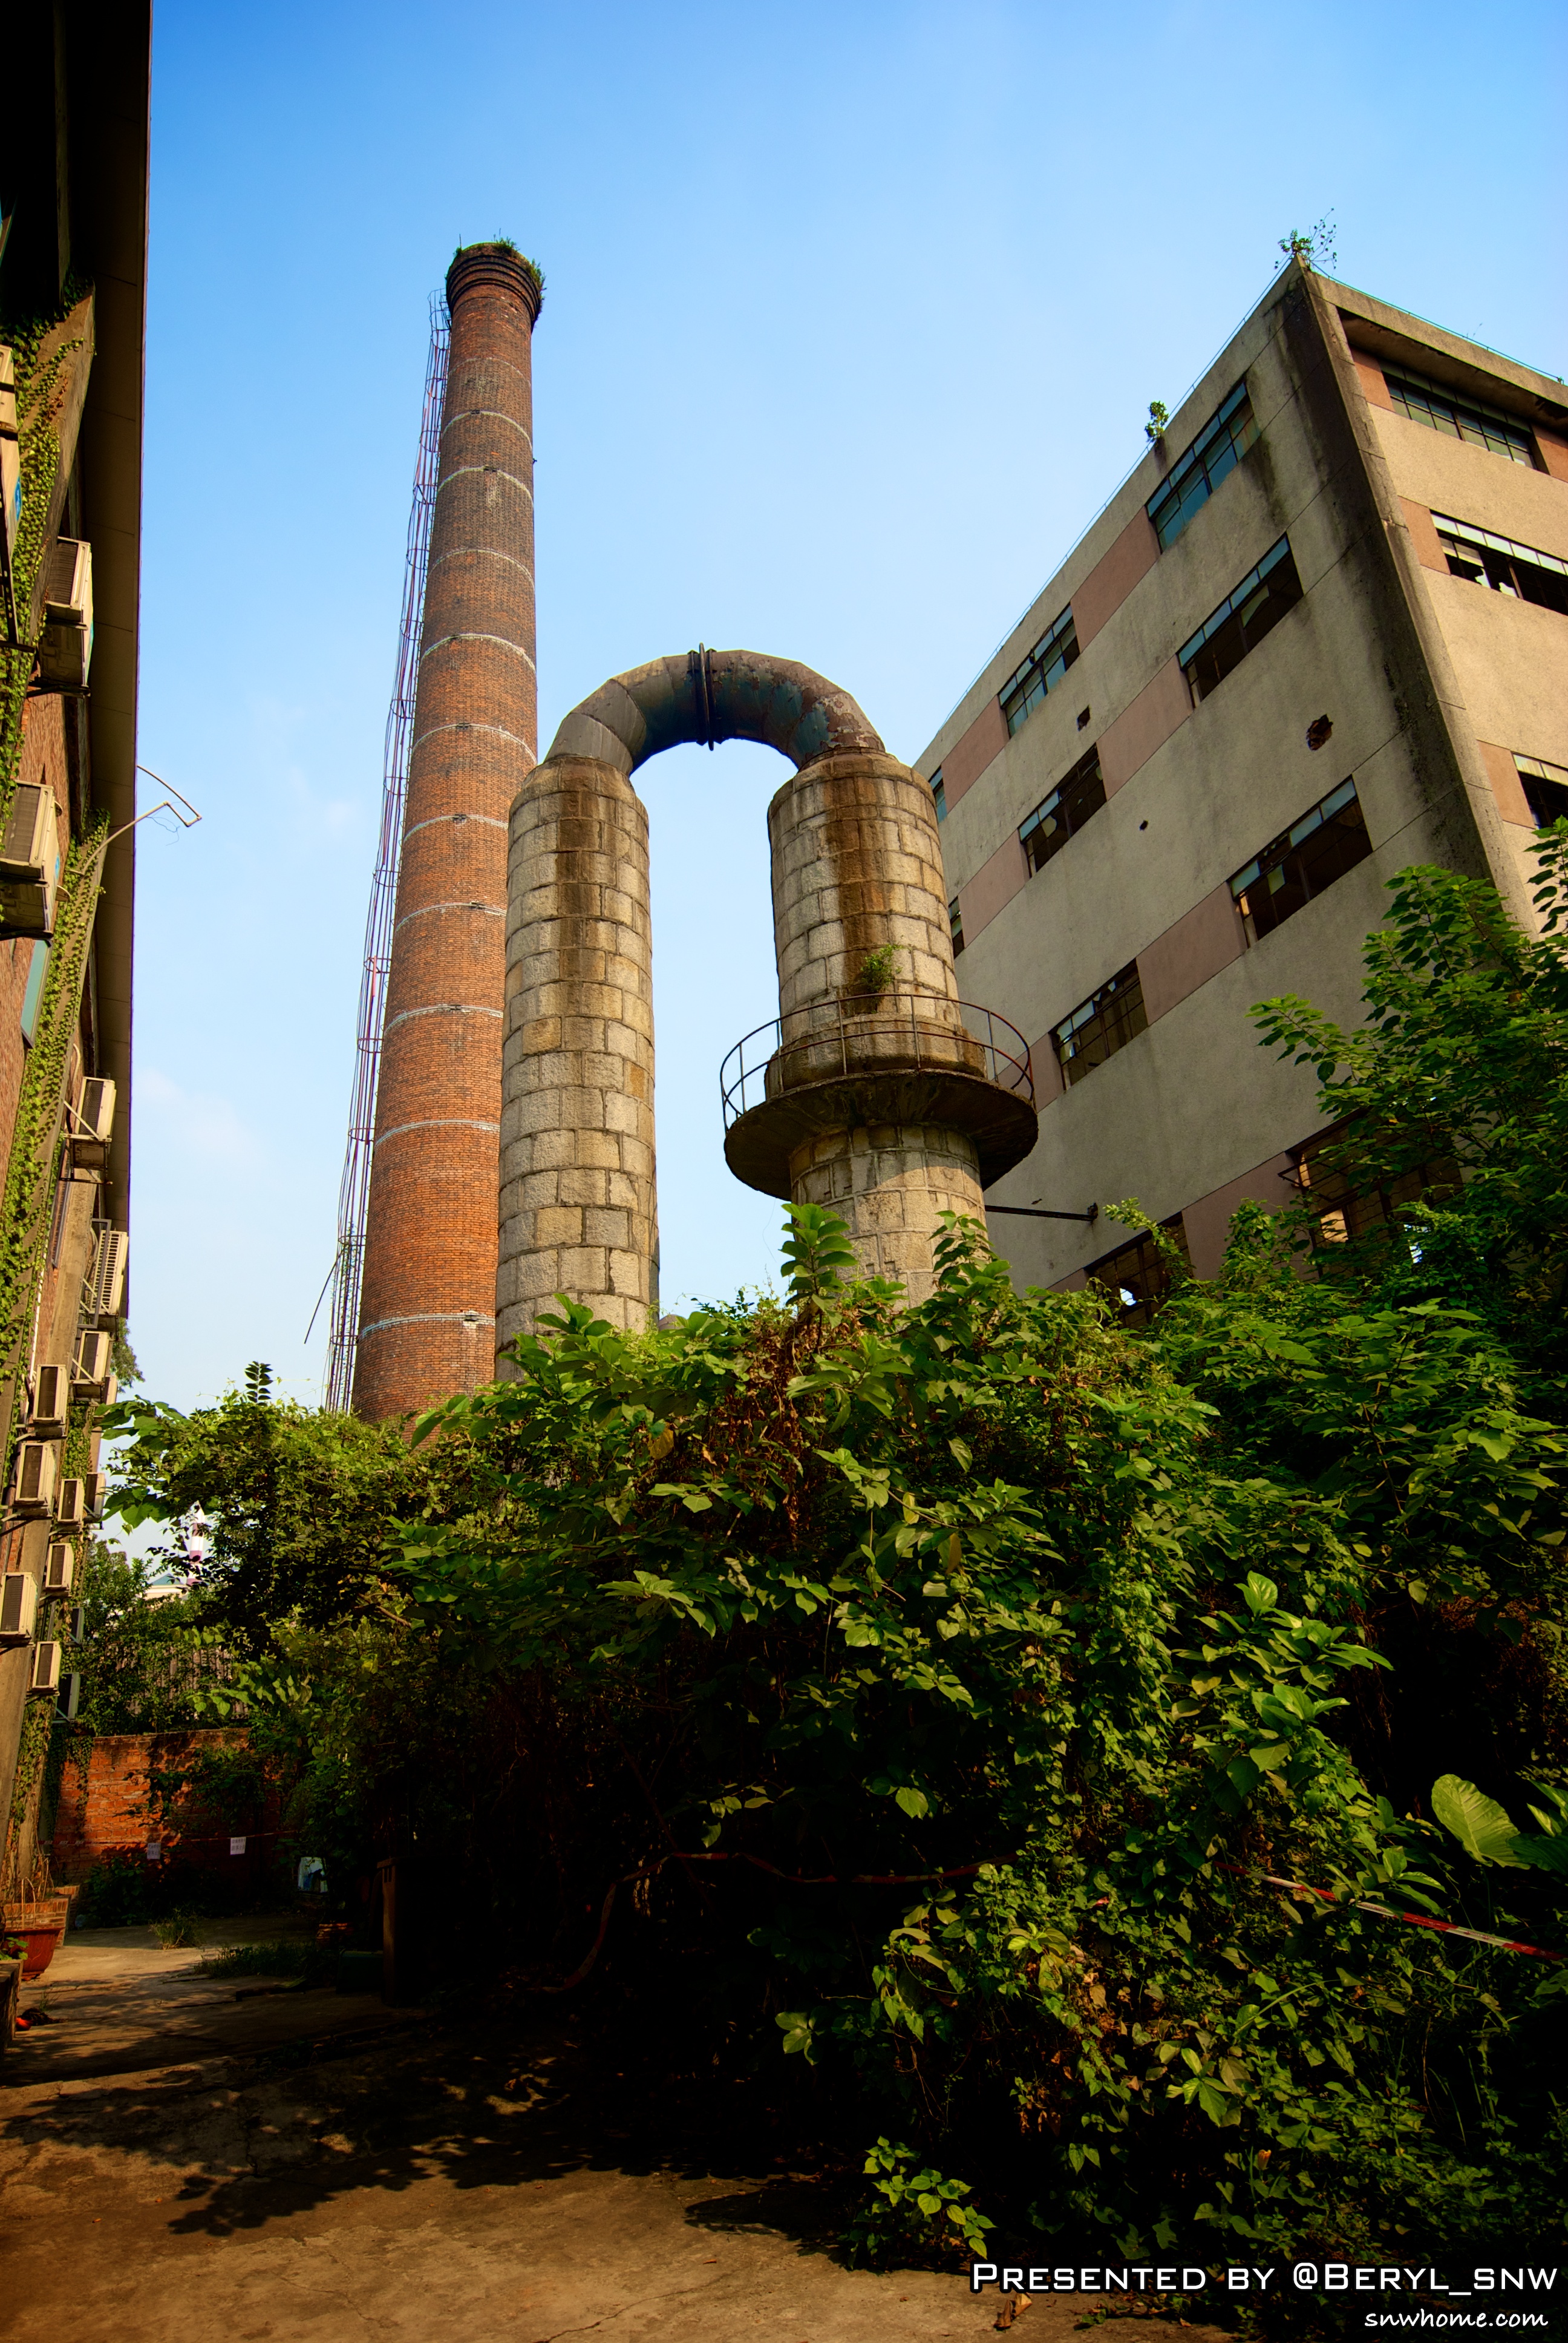
tree, creative, architecture, sky, girl, boy, building, model, column, tower, student, landmark, outdoors, girls, temple, ruins, boys, university, canton, china, guangzhou, urban area, ancient history